Handalm

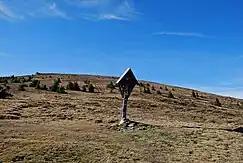
Handhöhenkreuz in front of the Handalm east slope

The vegetation belongs to the subalpine to alpine altitudinal zone. The Handalm is covered with spruce forest to the tree line, which is followed by a growth of mountain pines. The soil in the forest is covered with raw humus and, where the tree cover loosens, also with blackberry bushes, bristly grass, ferns, mosses, and clumps of alpine bushes. Hellebore plants are common because they are not grazed by castles due to their toxicity. The vegetation of the summit area consists of lichens and mosses, which cover the ground as a mat, while bristly grass pastures can be found in other areas, especially on the slopes.